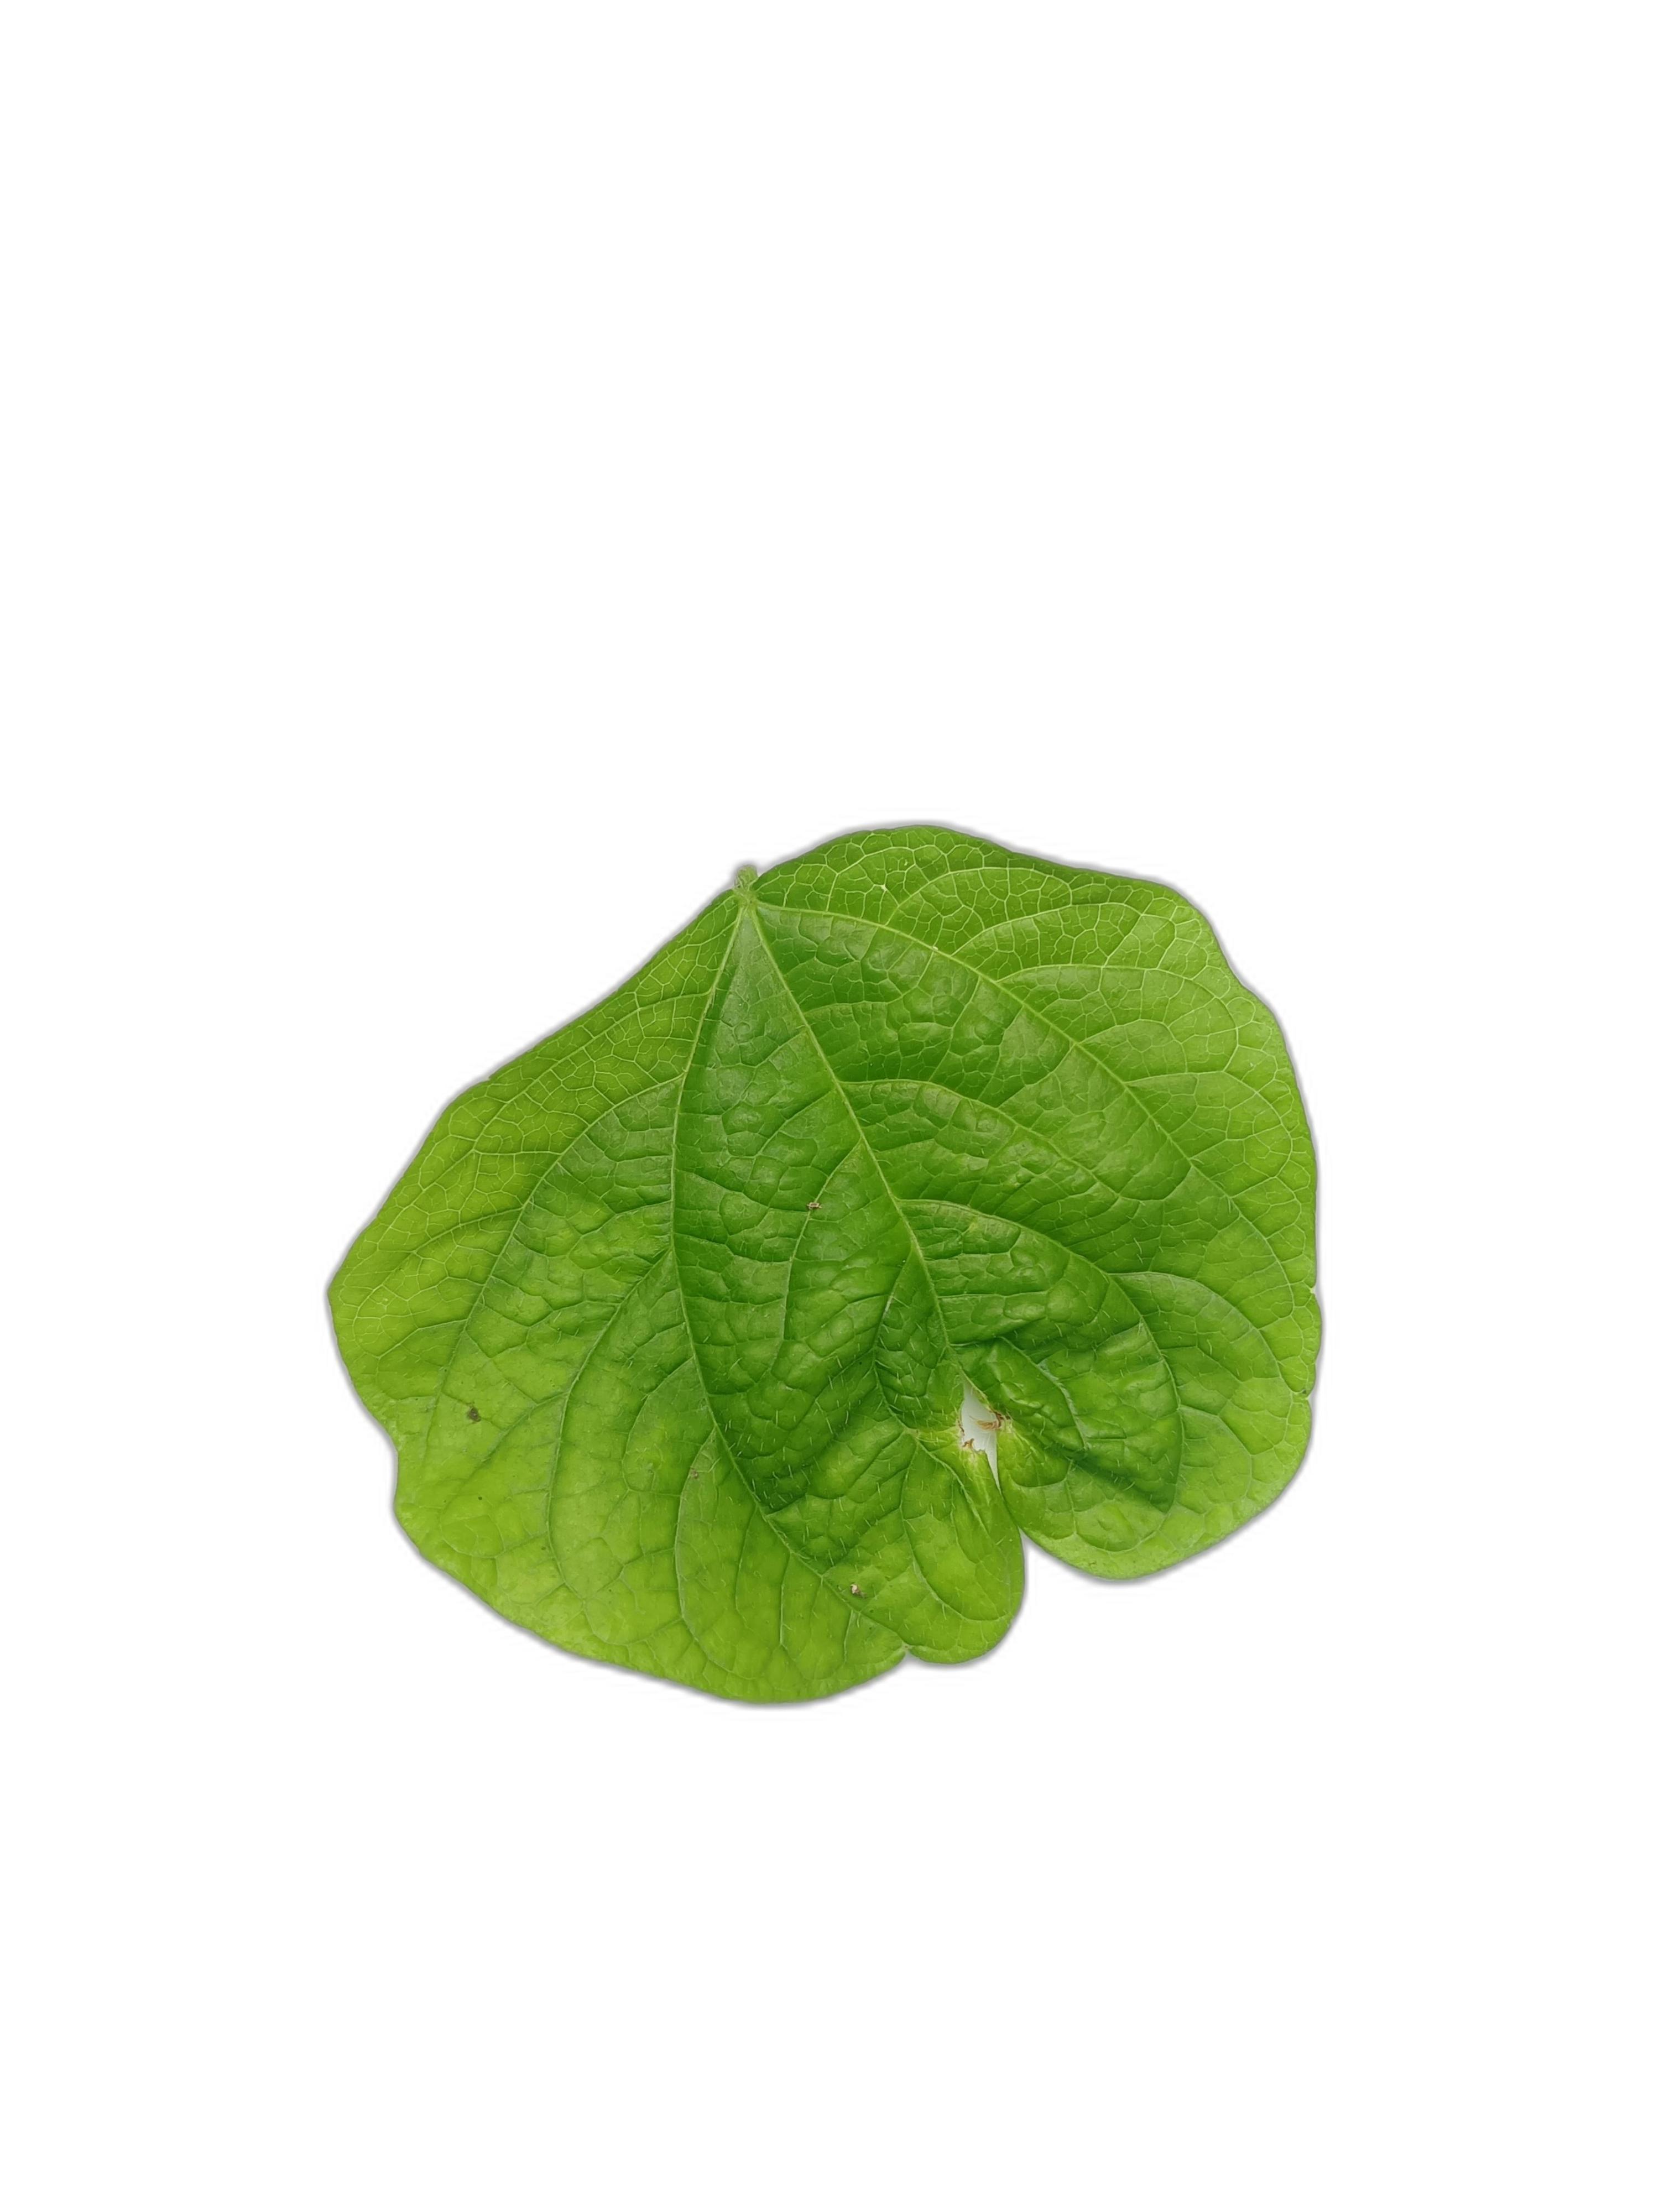
Label: Leaf Crinkle